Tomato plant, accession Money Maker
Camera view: vertical (180 deg); turntable rotation: 300 degrees
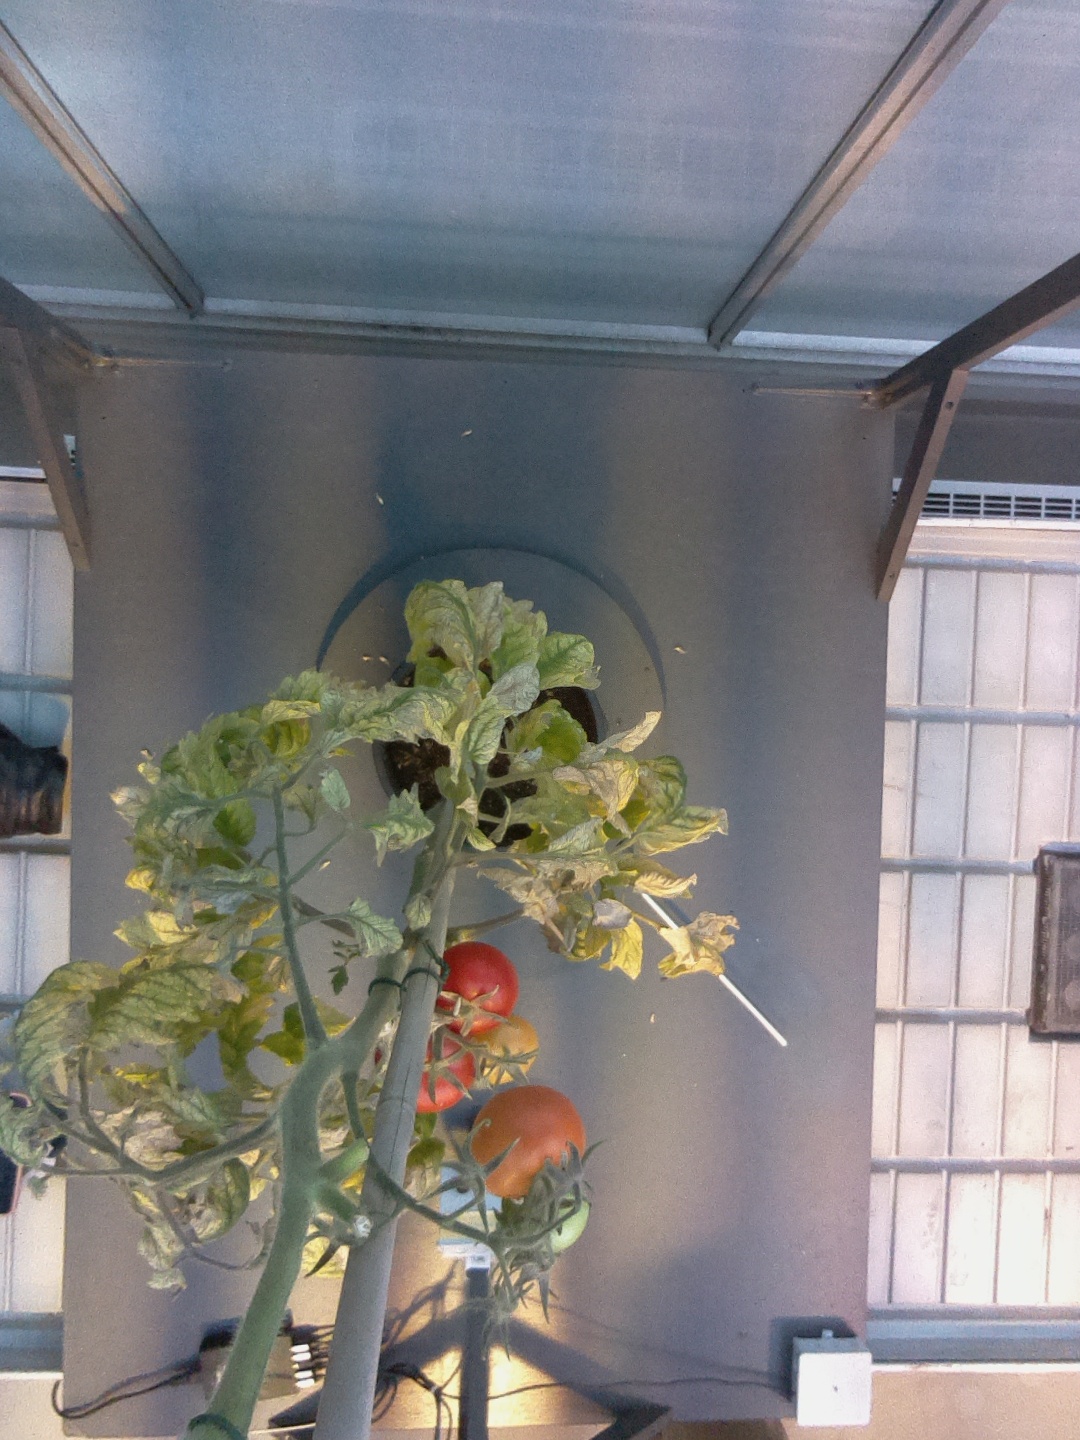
BBCH growth stage 87: 70%-80% of fruits show typical fully ripe color